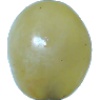
Label: Grape White 1